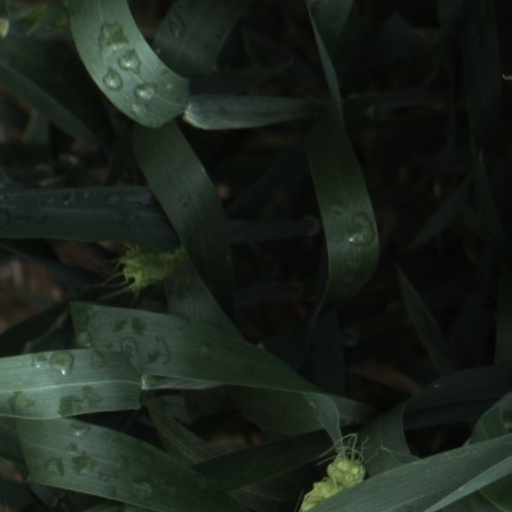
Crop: wheat